Walton, Ontario

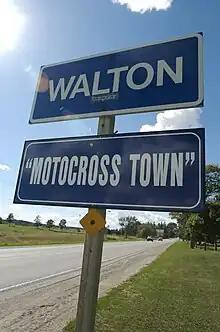
The annual TransCan motocross at Walton Raceway has established Walton as a national icon to motocross devotees

Soon there were two stores, a lodging house, a blacksmith shop and a sawmill and gristmill. There were the Rob Roy and Walton hotels and postal service began in 1862 in one of the general stores. Rural routes began in 1912 and eventually there were four. Biggar's Hotel sold many times over the years. In 1901, the adjoining house was destroyed by fire and two years later, an auction was held for the chattel of McKim's Royal Hotel and household goods. In 1919, the unused hotel was dismantled and the building materials used for area homes. The Walton Hotel was the most successful in the hamlet as it still functions as an inn and restaurant today. Charles Sage took ownership in 1868. Mrs. Sage continued to run the business until 1901.